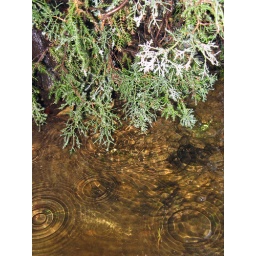
Ripples in the water standing outside my front door after a rainstorm.